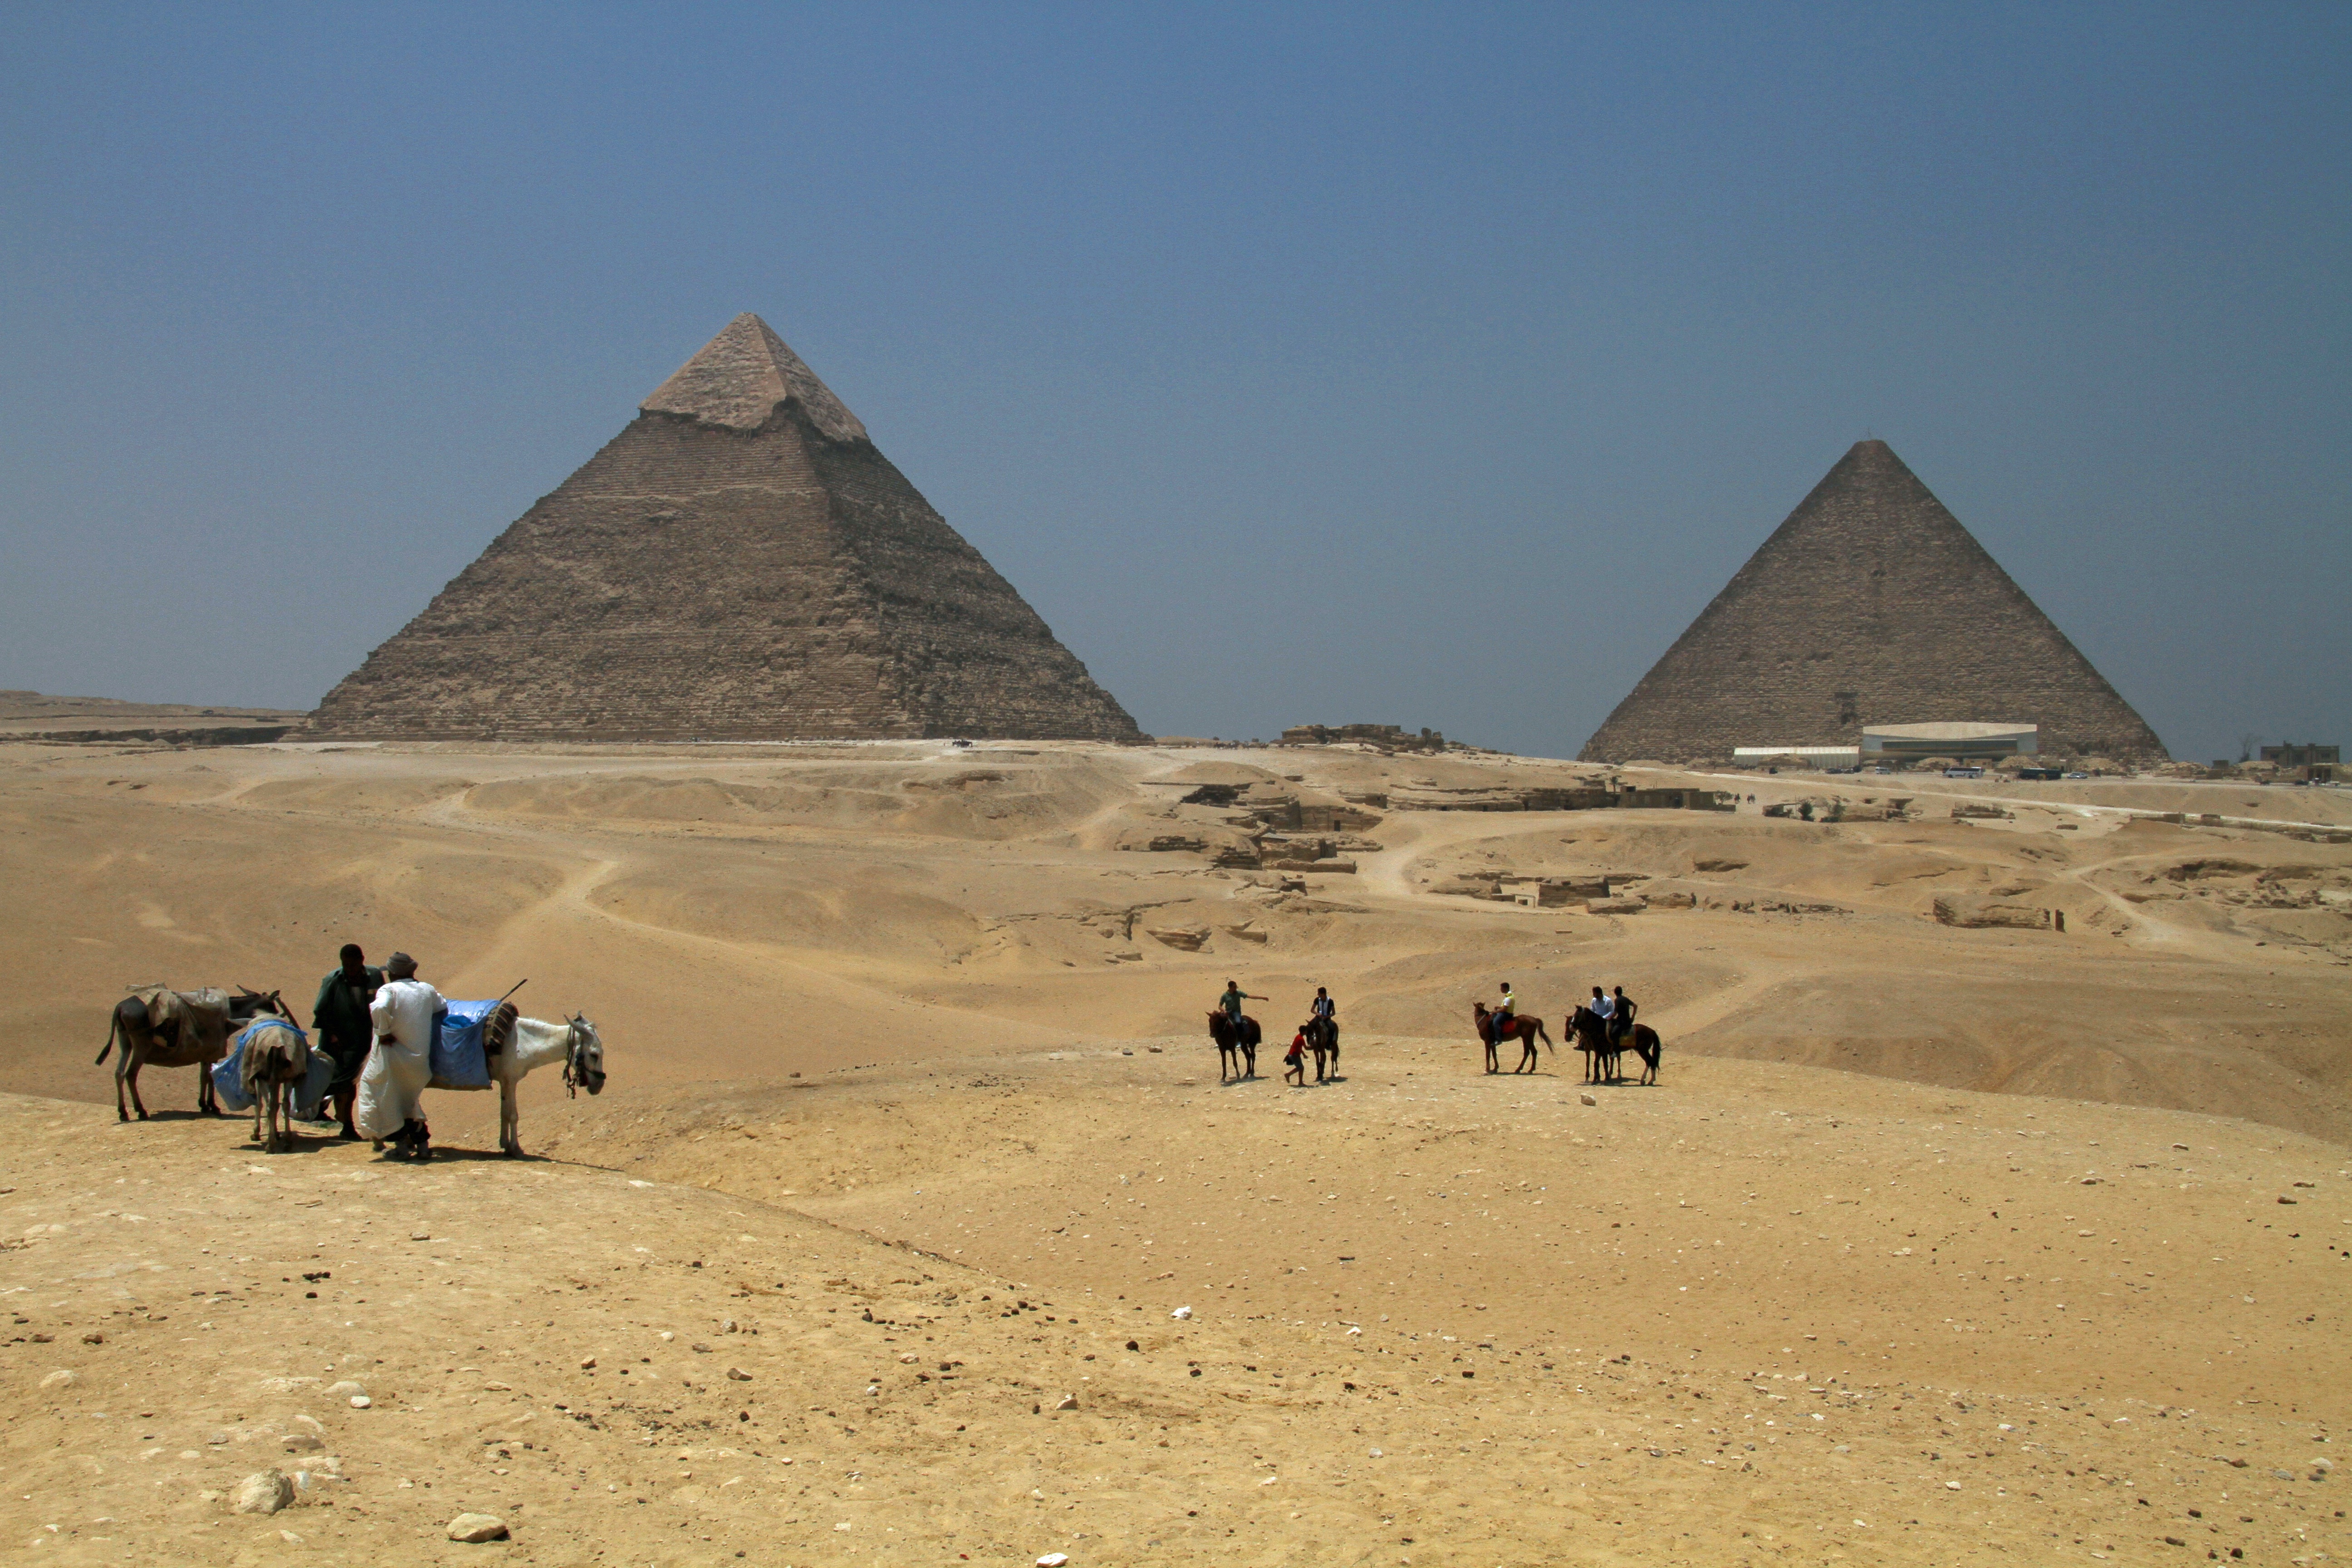
landscape, sand, desert, stone, monument, travel, pyramid, ancient, attraction, ruin, tourism, egypt, badlands, civilization, plateau, archeology, history, historical, egyptian, giza, cairo, wadi, desert pyramids